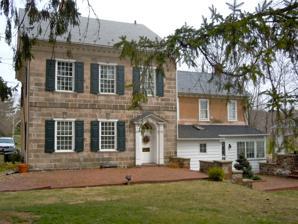
Building: John Bishop House
Country: United States of America
Year built: 1770
Historic house in Pennsylvania, United States United States historic place John Bishop House U.S. National Register of Historic Places John Bishop House, March 2011 Show map of Pennsylvania Show map of the United States Location Perkiomen Avenue east of Reading, Exeter Township, Pennsylvania Coordinates 40°18′2″N 75°50′56″W / 40.30056°N 75.84889°W / 40.30056; -75.84889 Area 1 acre (0.40 ha) Built c. 1770 Architectural style Colonial Revival, Other, Palladian Colonial Revival NRHP reference No. 85001390 Added to NRHP June 27, 1985 John Bishop House is a historic home located in Exeter Township , Berks County, Pennsylvania .   It is a colonial Georgian dwelling in the Palladian style. It was built about 1770, and is a 2 + 1 ⁄ 2 -story stone dwelling with a gable roof and two-story addition.  It features a cut stone facade, Georgian entryway, and open staircase rising three stories. It was listed on the National Register of Historic Places in 1985. References